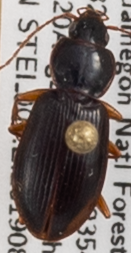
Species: Synuchus impunctatus
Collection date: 2019-08-20
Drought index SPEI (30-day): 0.512
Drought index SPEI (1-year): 2.09
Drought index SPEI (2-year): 1.13